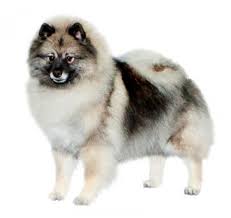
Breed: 223-n000092-keeshond